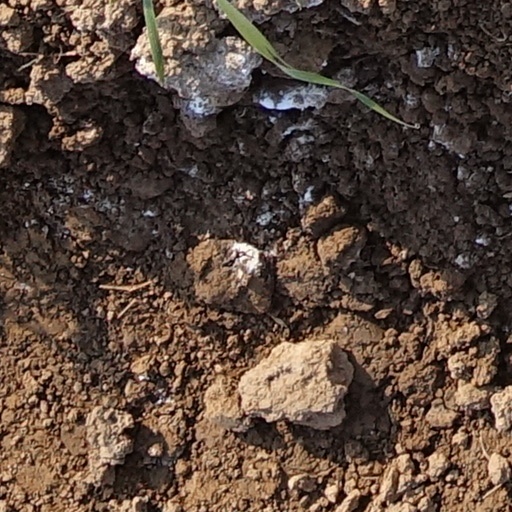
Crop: wheat